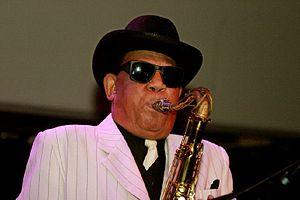
Joe Houston, né le 11 juillet 1926 à Bastrop au Texas et mort le 28 décembre 2015 à Long Beach en Californie, est un saxophoniste de rhythm and blues américain.